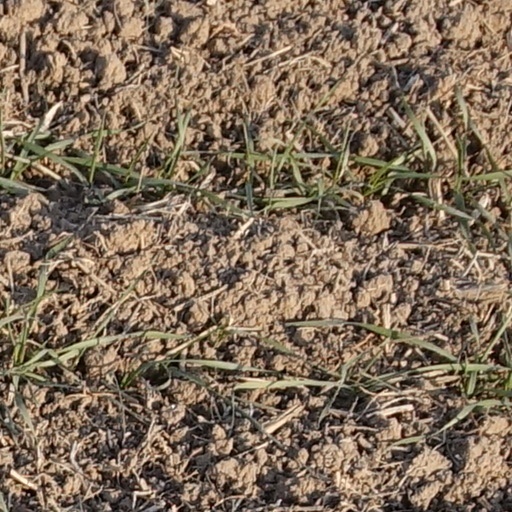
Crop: wheat